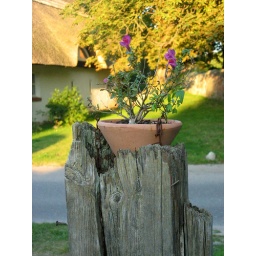
im garten meiner schwester im rest vom alten fahnenmast---a flower in a pot in my sisters garden